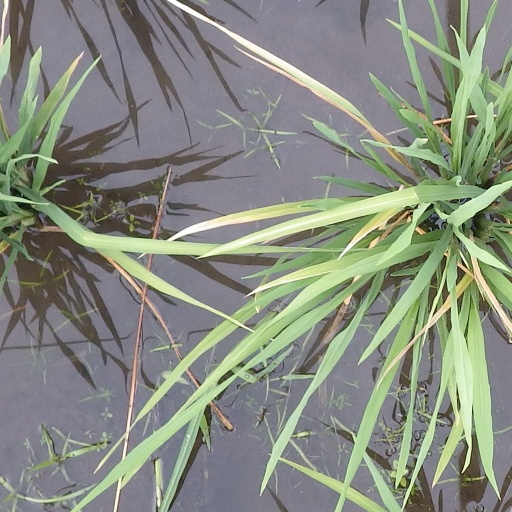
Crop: rice